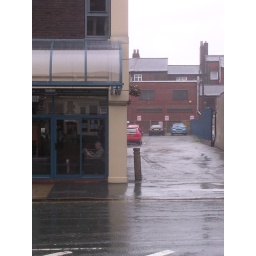
man reading paper in Wakefeild cafe window